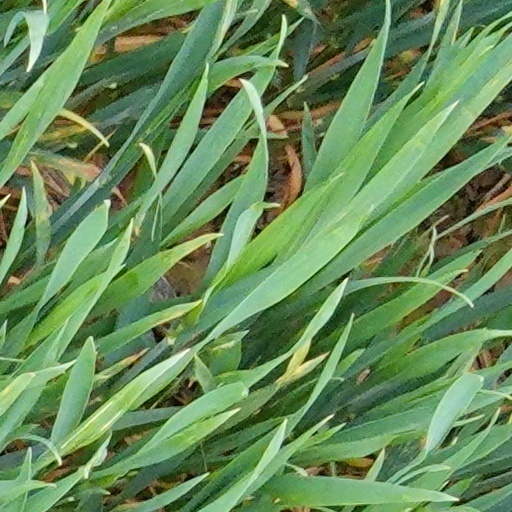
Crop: wheat